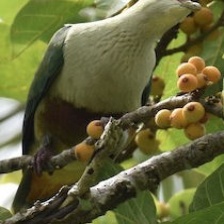
Species: SCARLET CROWNED FRUIT DOVE
Scientific name: PTILINOPUS INSULARIS